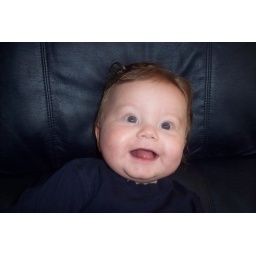
smiling in blue chair